True Confession

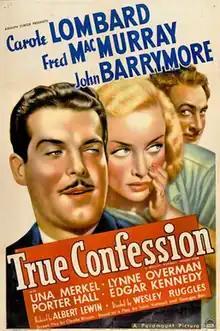
1937 theatrical poster

True Confession is a 1937 American screwball comedy film directed by Wesley Ruggles and starring Carole Lombard, Fred MacMurray, and John Barrymore. It was based on the 1934 play "Mon Crime", written by Georges Berr and Louis Verneuil. In 1946 it was remade as "Cross My Heart".